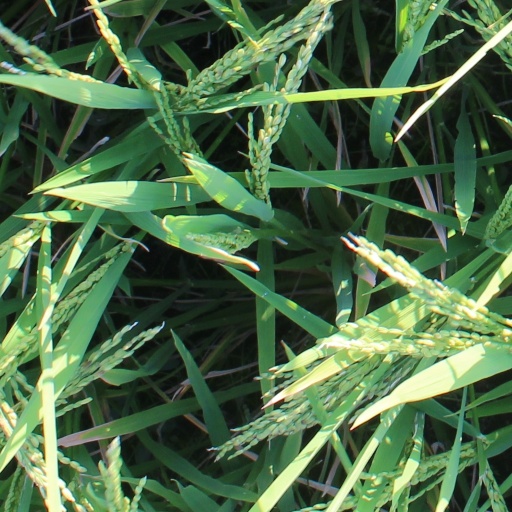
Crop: rice